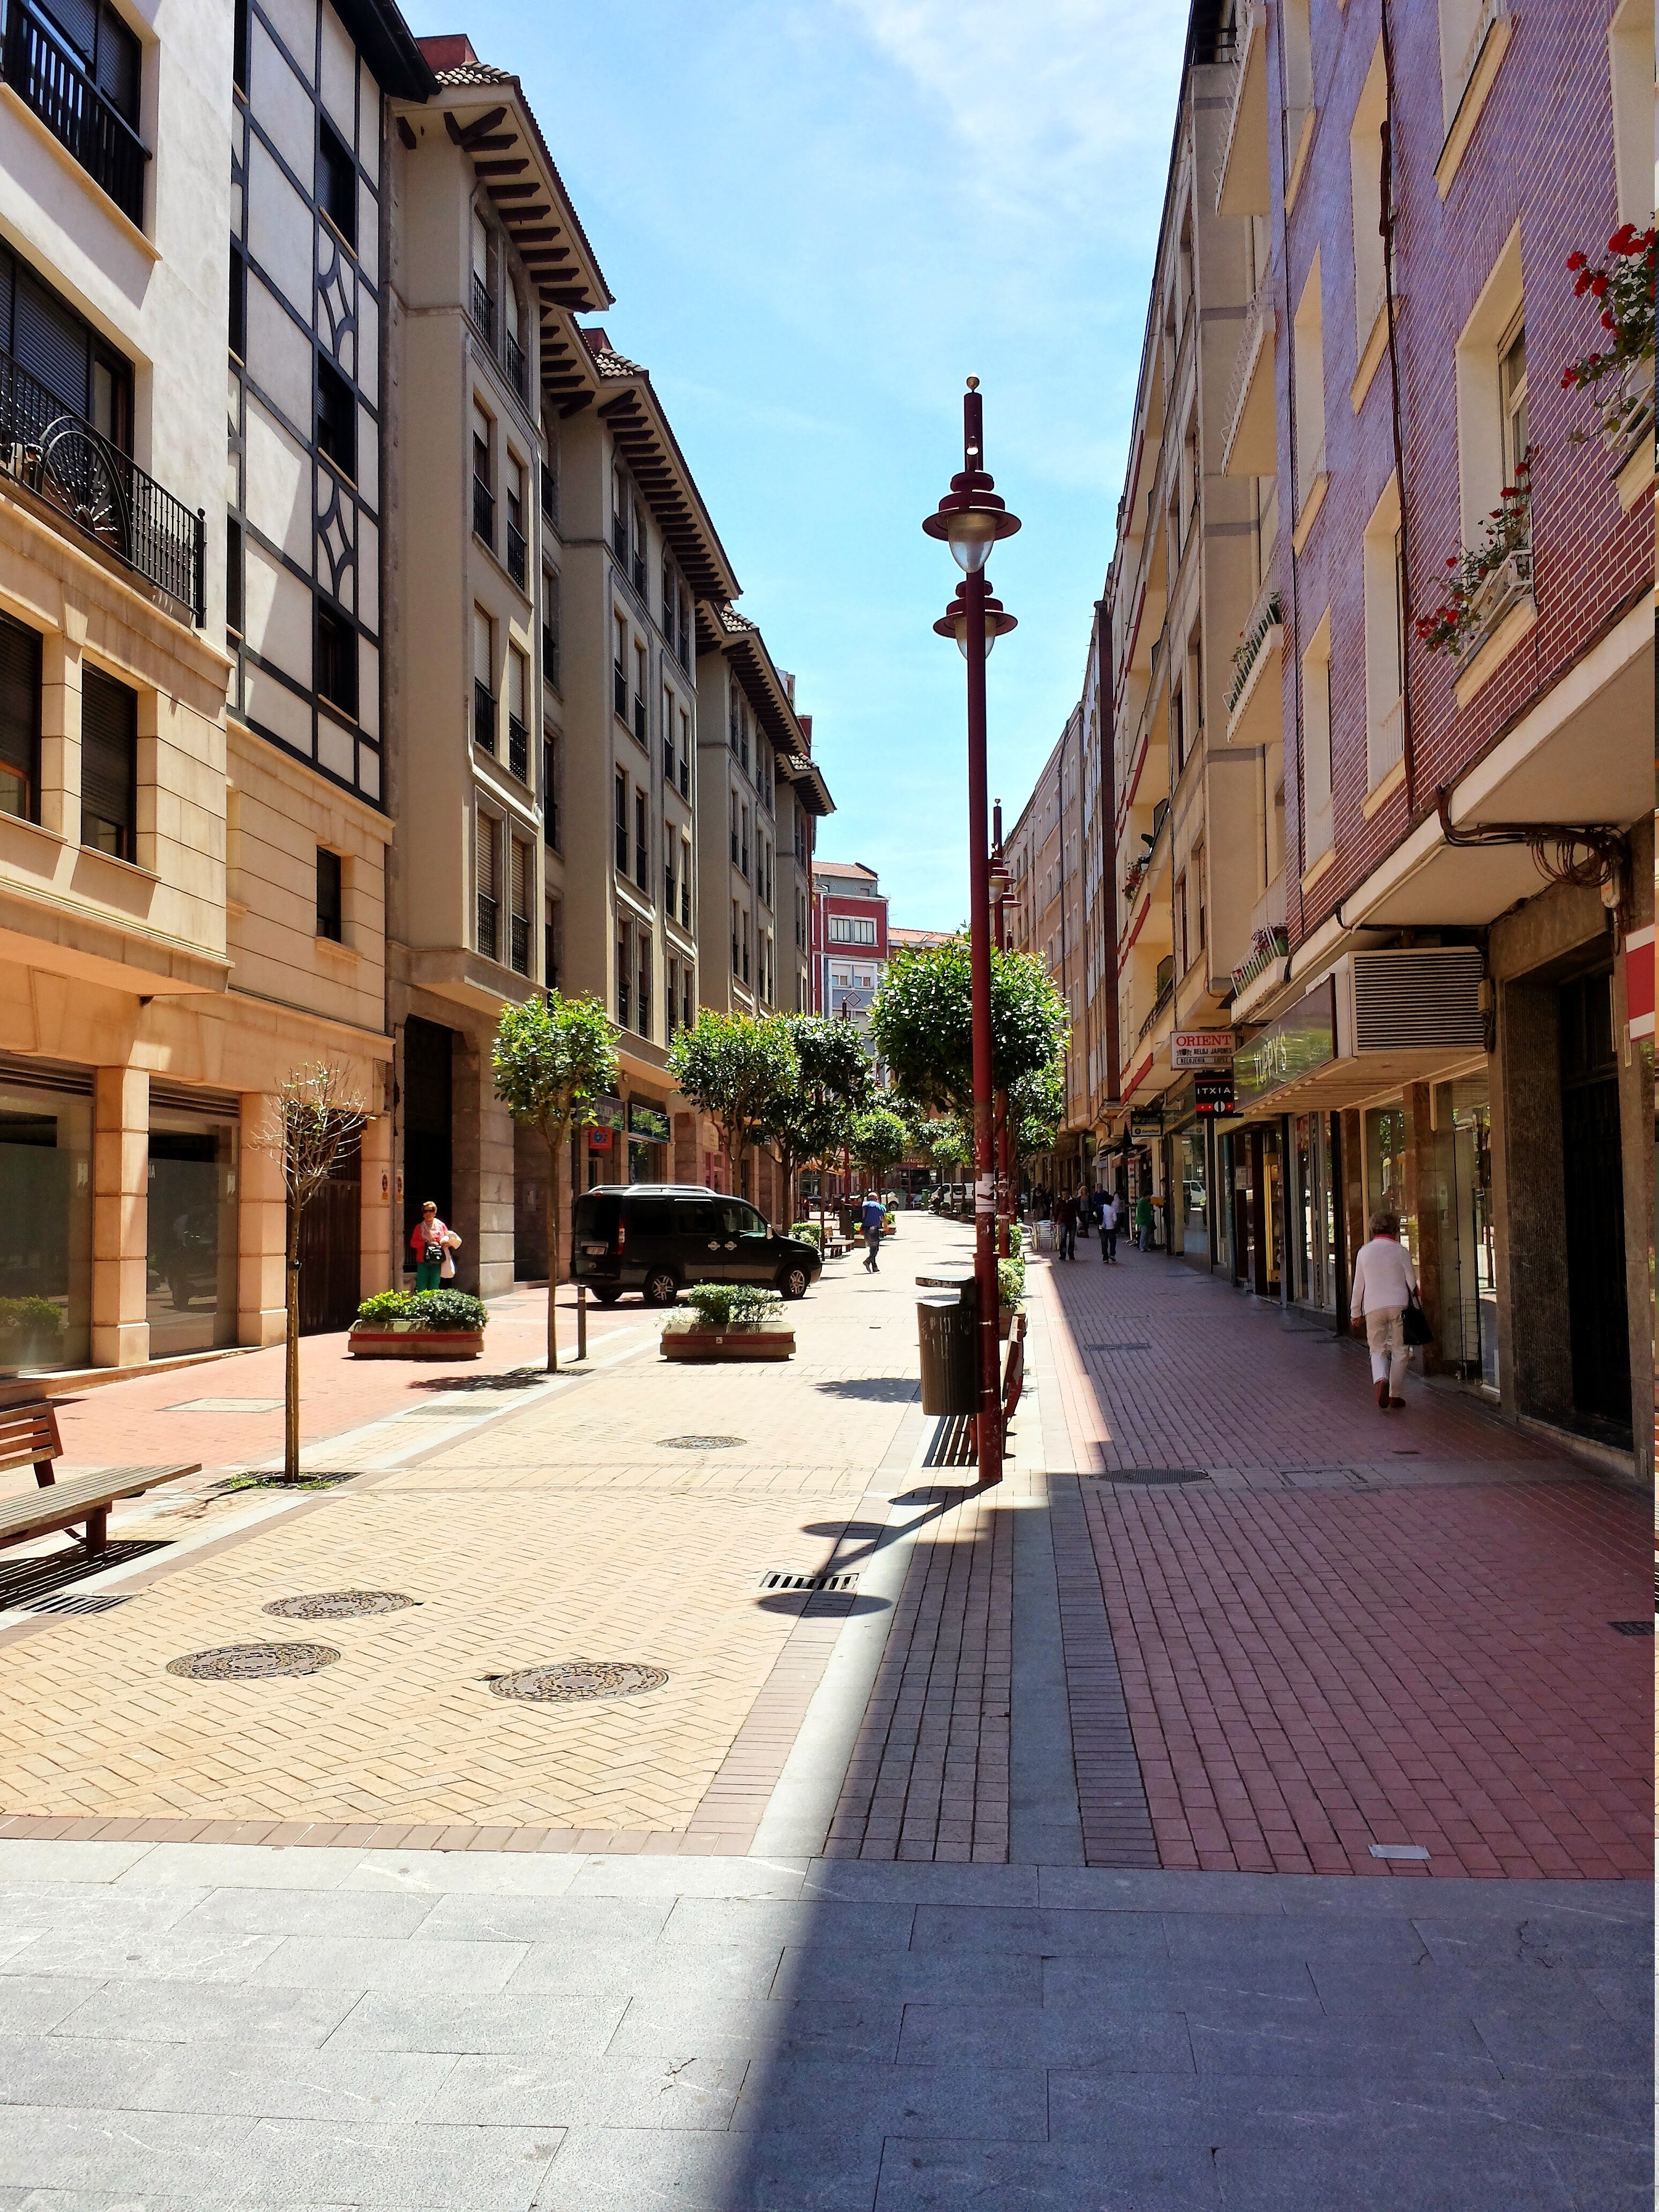
pedestrian, architecture, road, street, town, alley, city, walkway, cityscape, downtown, travel, plaza, facade, lane, infrastructure, town square, euskadi, neighbourhood, urban area, residential area, barakaldo, human settlement